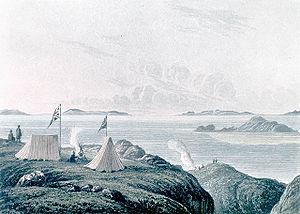
L’expédition Coppermine est une expédition commandée par le britannique John Franklin entre 1819 et 1822. Le but était d'explorer la côte Nord du Canada via l'embouchure de la rivière Coppermine, et de cartographier le Passage du Nord-Ouest.